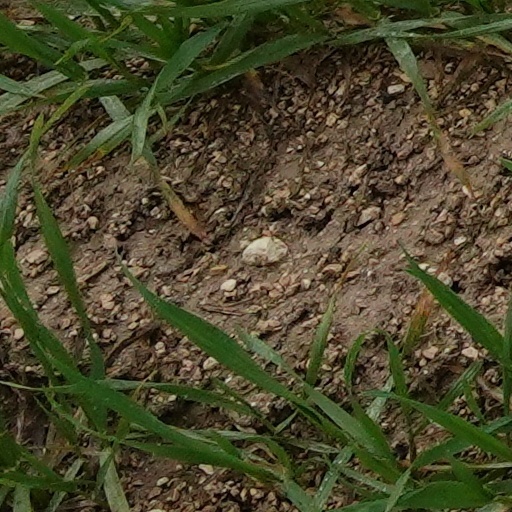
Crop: wheat